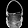
Label: Bag